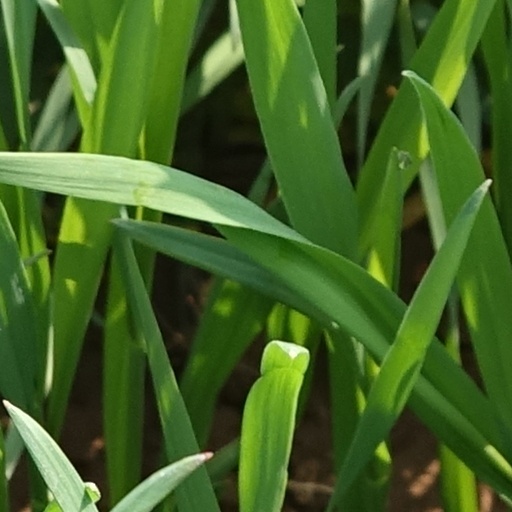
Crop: wheat